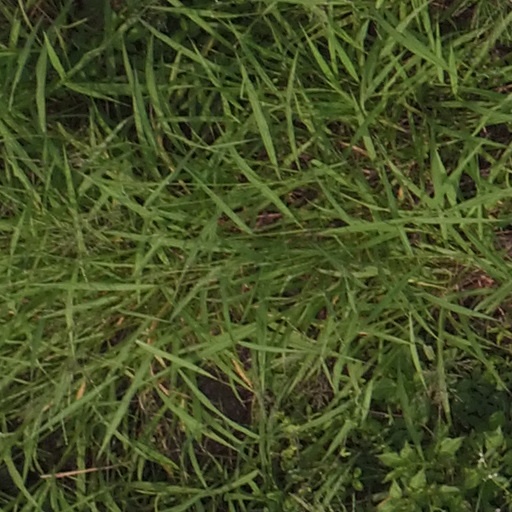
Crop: maize; corn